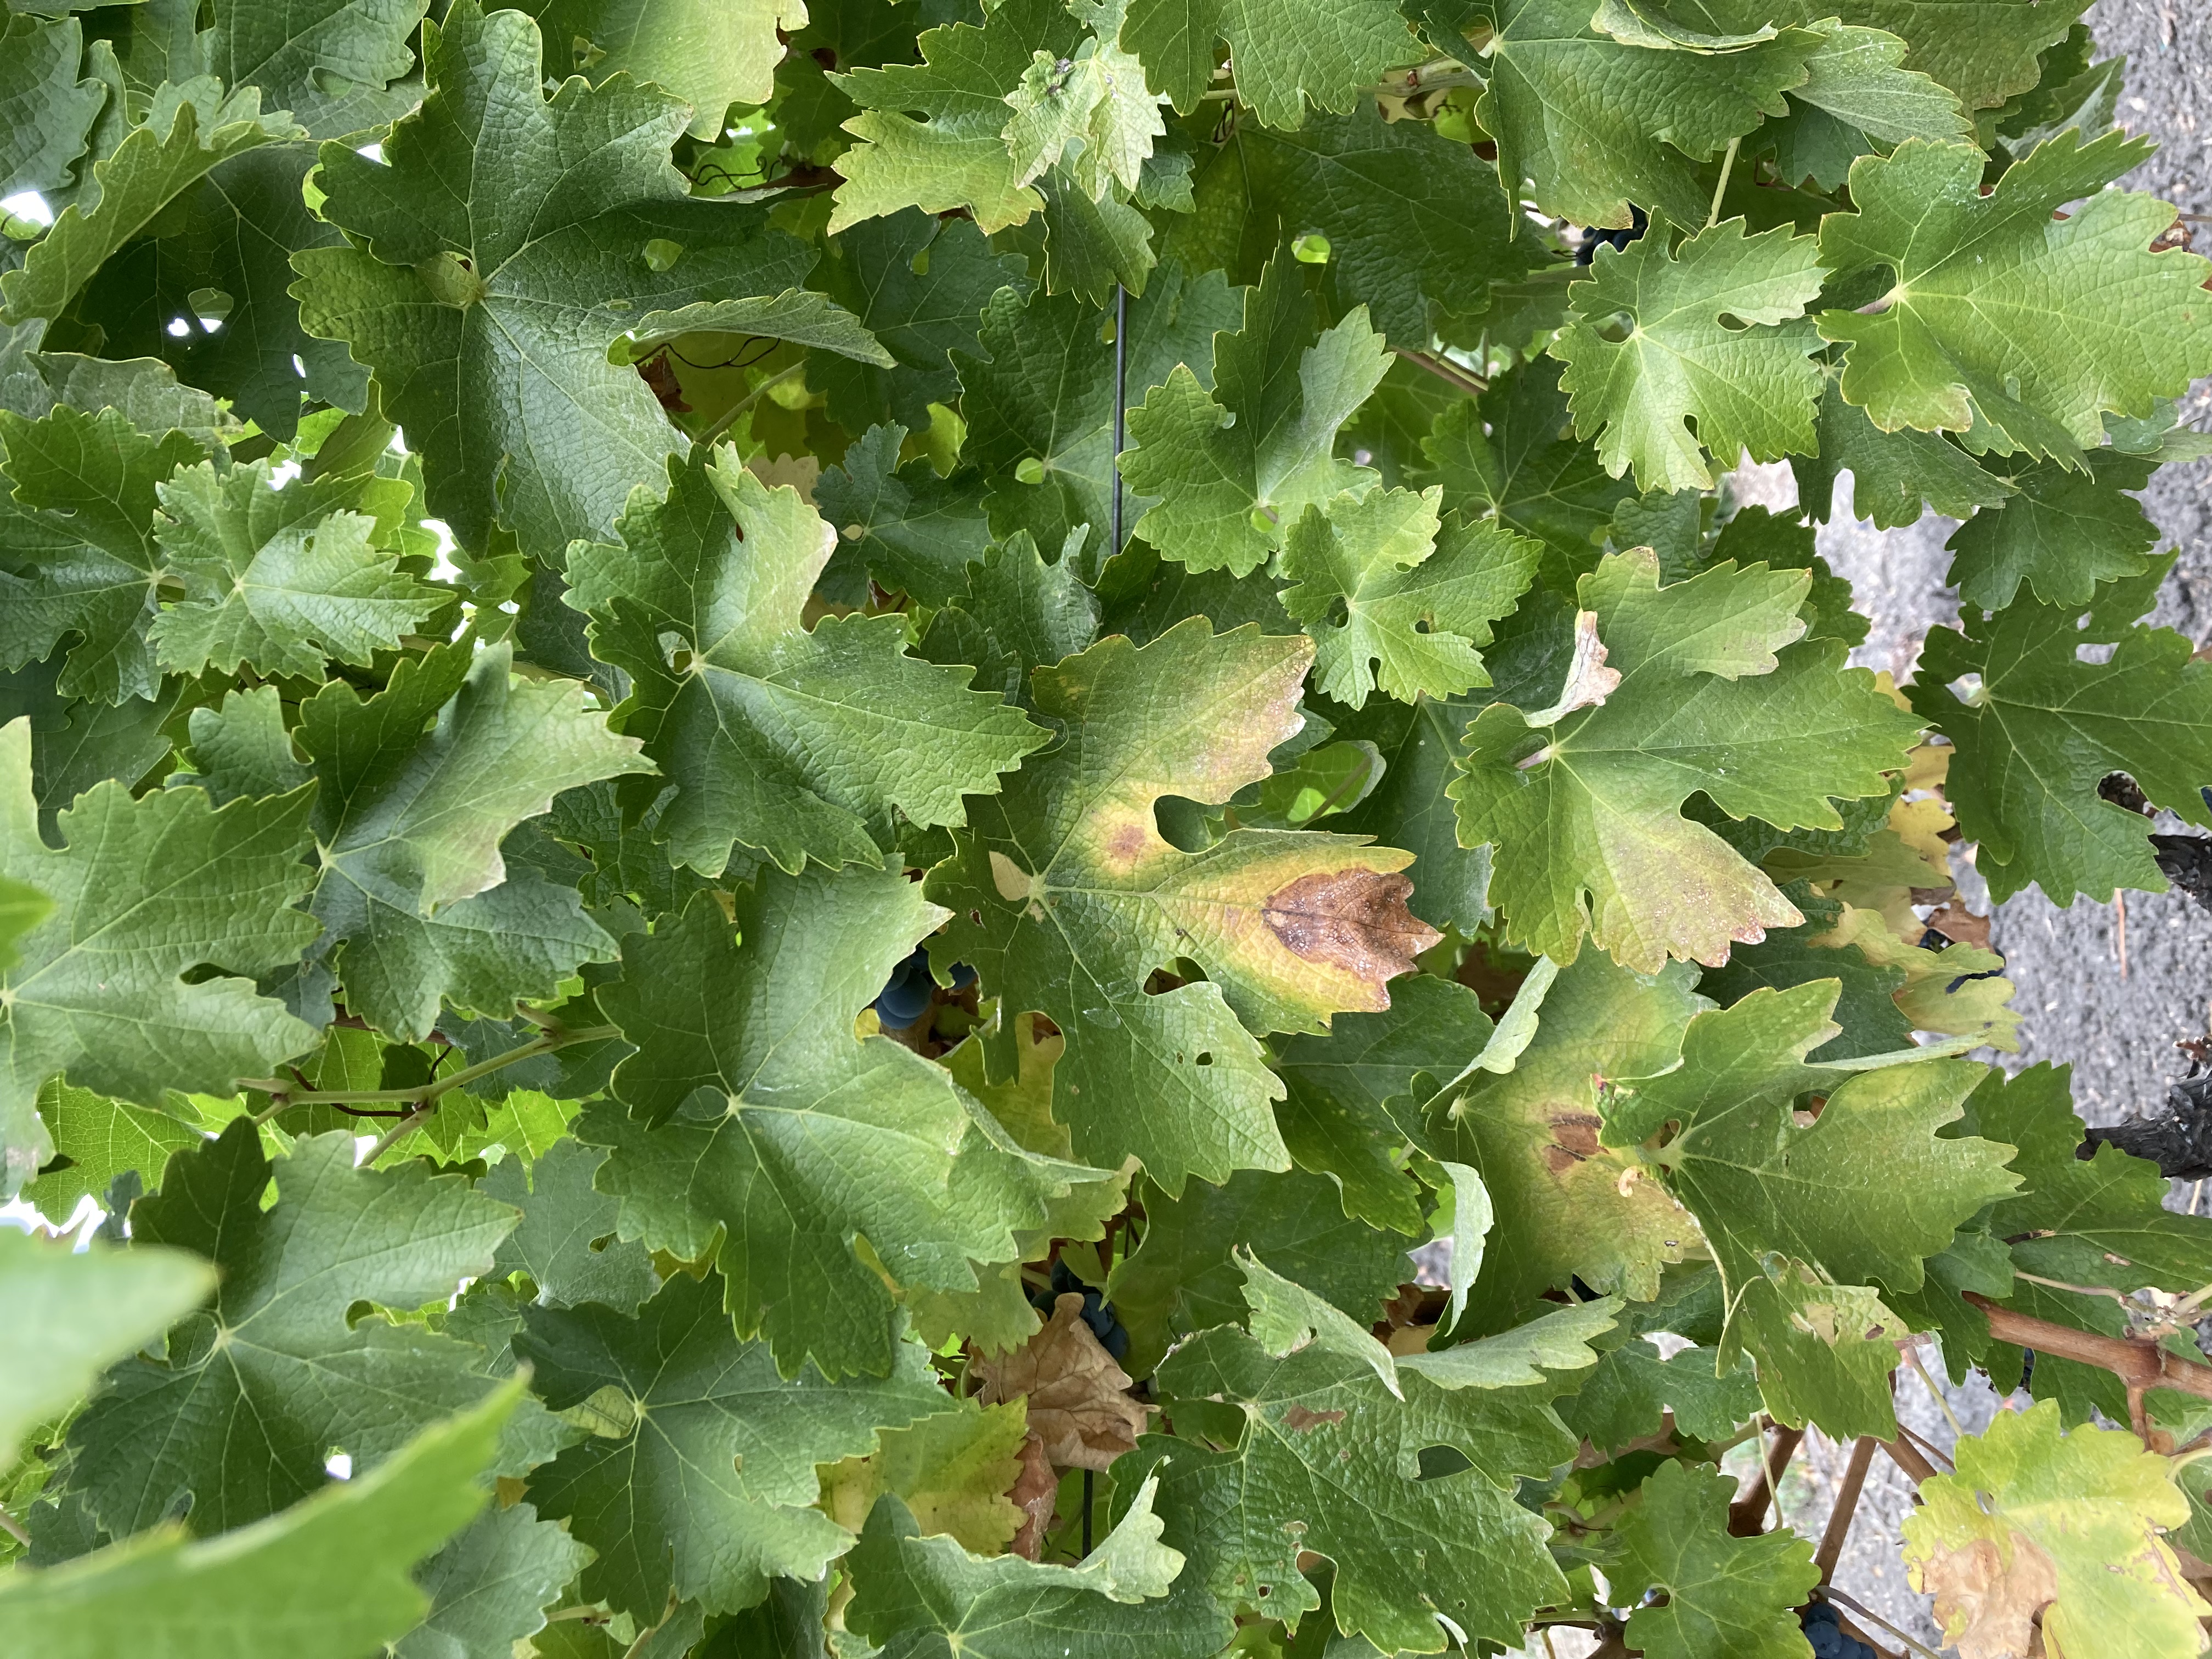
Label: No Virus